LGBTQ literature in El Salvador

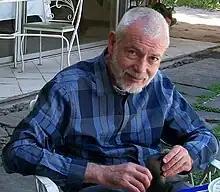
Ricardo Lindo Fuentes in 2009.

The first Salvadorean literary work with openly LGBT themes was the collection of poems Injurias y otros poemas, published by the writer Ricardo Lindo Fuentes in May 2004. The work marked Lindo's public coming out, and he stated that he had written the book as a protest against the exclusion of homosexuals in El Salvador. "Injurias y otros poemas" also represented a break with the Salvadoran poetry of the time, which had traditionally avoided touching on topics considered taboo. An example of these themes can be seen in the following fragment of a poem from the book entitled ""El sacrificio"" ("The sacrifice"):